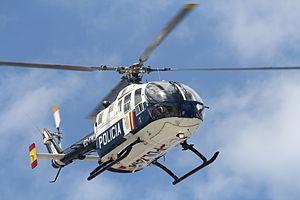
L’aviation policière est l’utilisation d’aéronefs dans les opérations de police. Les services de police utilisent couramment des aéronefs pour le contrôle de la circulation, l'assistance au sol, la recherche et le sauvetage, les poursuites de voitures, l'observation, la patrouille aérienne et le contrôle d'événements publics de grande envergure et/ou d'incidents d'ordre public. Ils peuvent employer des aéronefs à voilure tournante, des aéronefs à voilure fixe, des aéronefs à voilure non rigide ou des aéronefs plus légers que l'air. Dans certaines grandes villes, les avions de police à voilure tournante servent également de transport aérien au personnel appartenant à des unités de type SWAT. Dans les grandes zones à faible densité de population, des aéronefs à voilure fixe sont parfois utilisés pour transporter du personnel et du matériel.